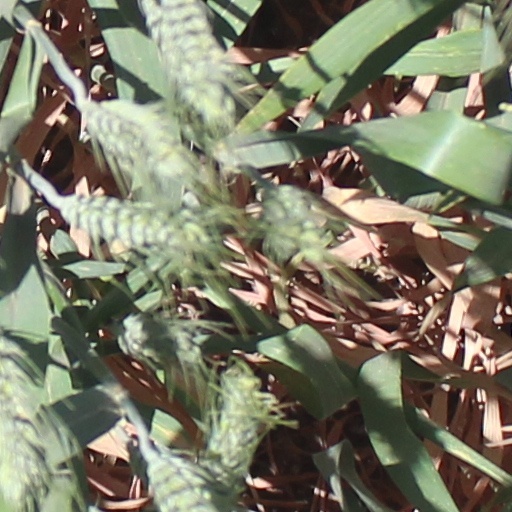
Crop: wheat